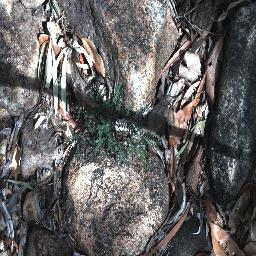
Label: negative